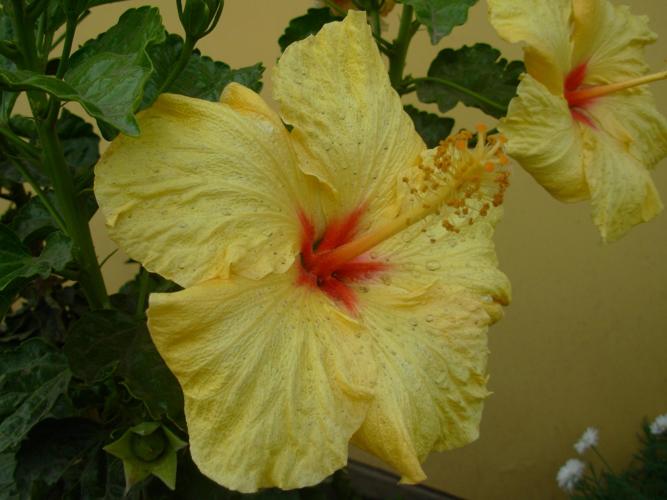
Label: hibiscus